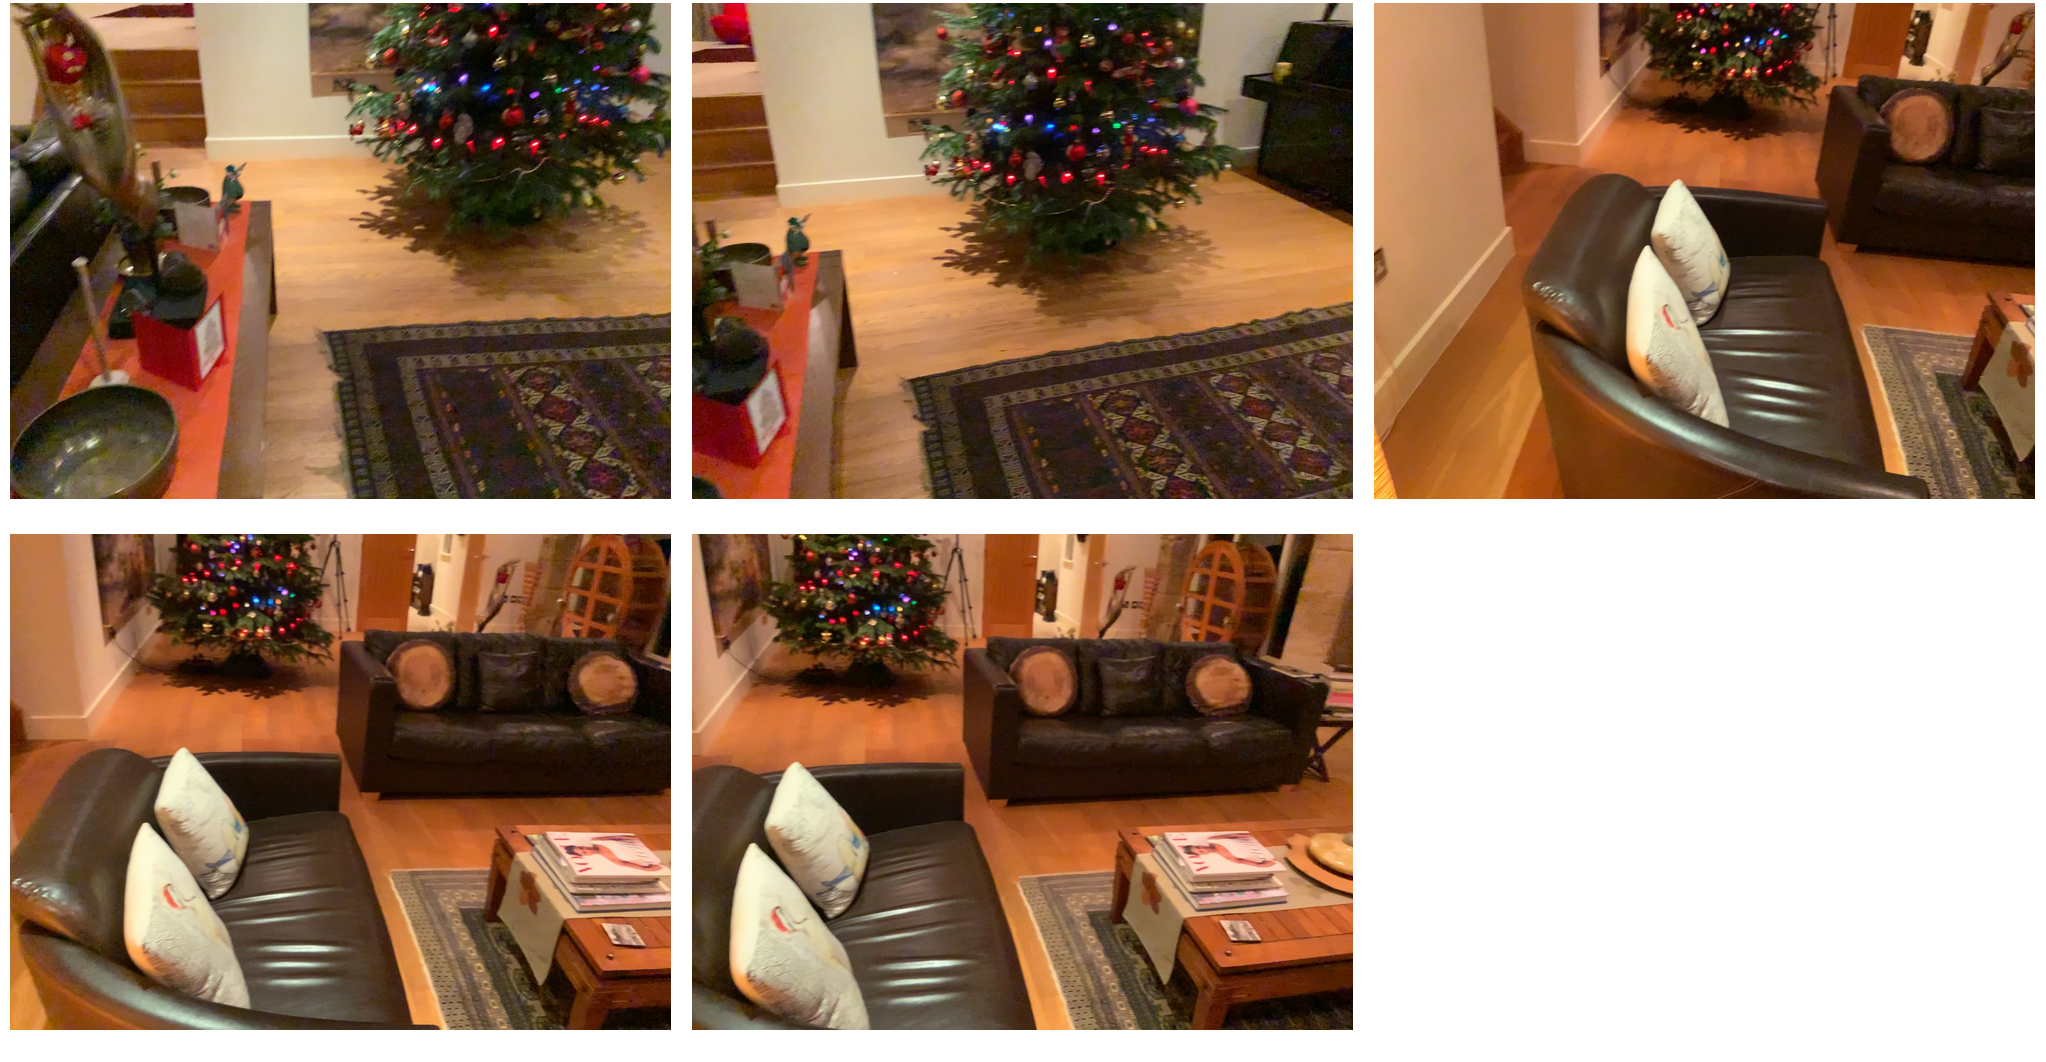Task instruction: Power on the christmas tree lights.
Answer: {"task_instruction": "Power on the christmas tree lights.", "nodes": ["outlet", "christmas tree lights"], "edges": [{"functional_relationship": "providepower", "object1": "outlet", "object2": "christmas tree lights", "spatial_relations": ["lower_than", "left_of", "behind"], "is_touching": false}], "action_type": "insert", "function_type": "power_supply"}